Le Désordre et la Nuit

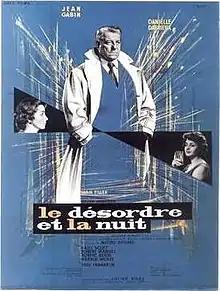
French theatrical release poster

Le désordre et la nuit (French for "The Disorder and the Night") is a 1958 French crime film directed by Gilles Grangier and starring Jean Gabin and Danielle Darrieux. The screenplay is based on the novel "Le Désordre et la Nuit" by Jacques Robert. The film was released in the United States as Night Affair.